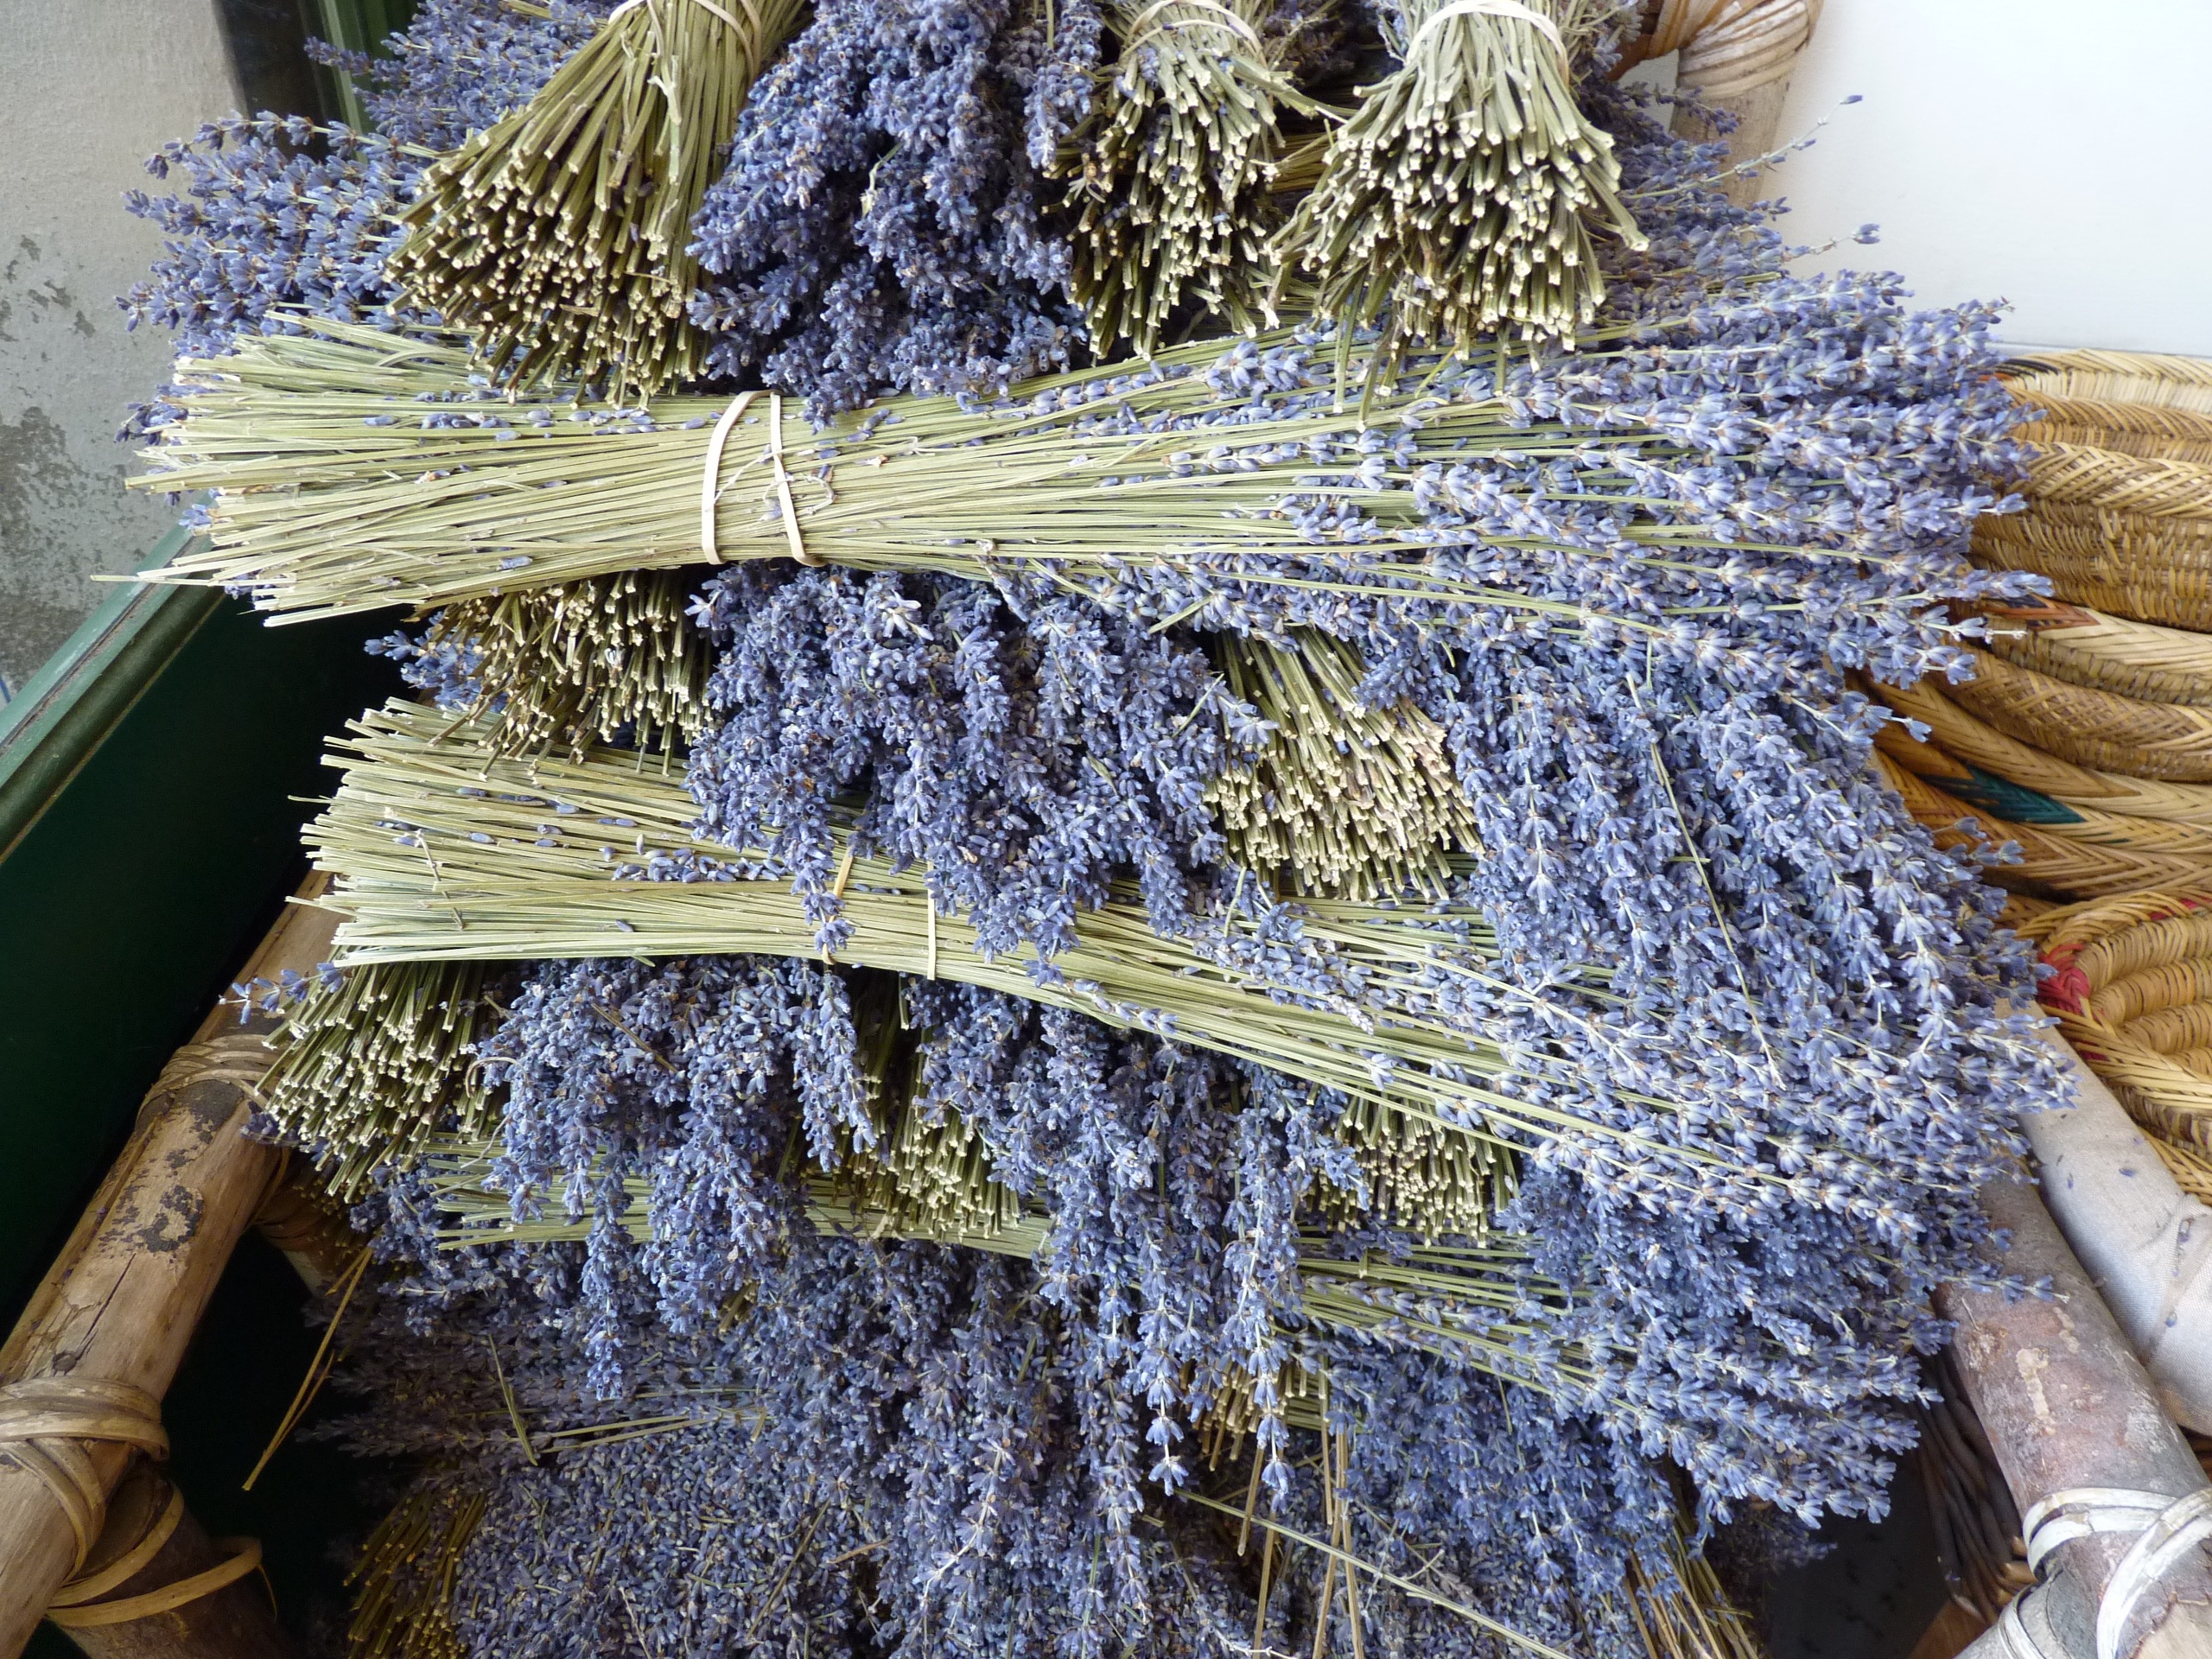
tree, nature, branch, plant, flower, frost, lavender, twig, christmas decoration, art, provence, fragrance, grass family